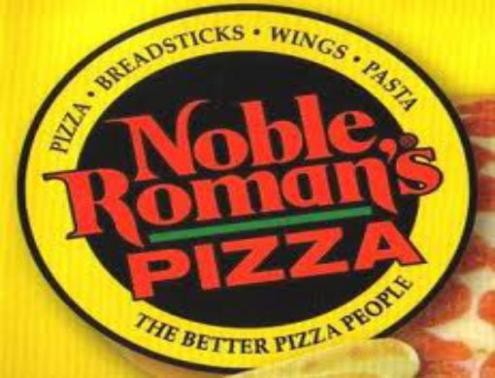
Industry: Food